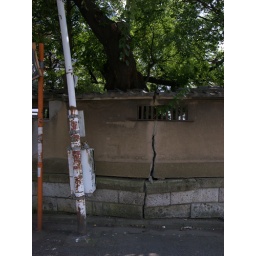
A wall cracked by the growing tree